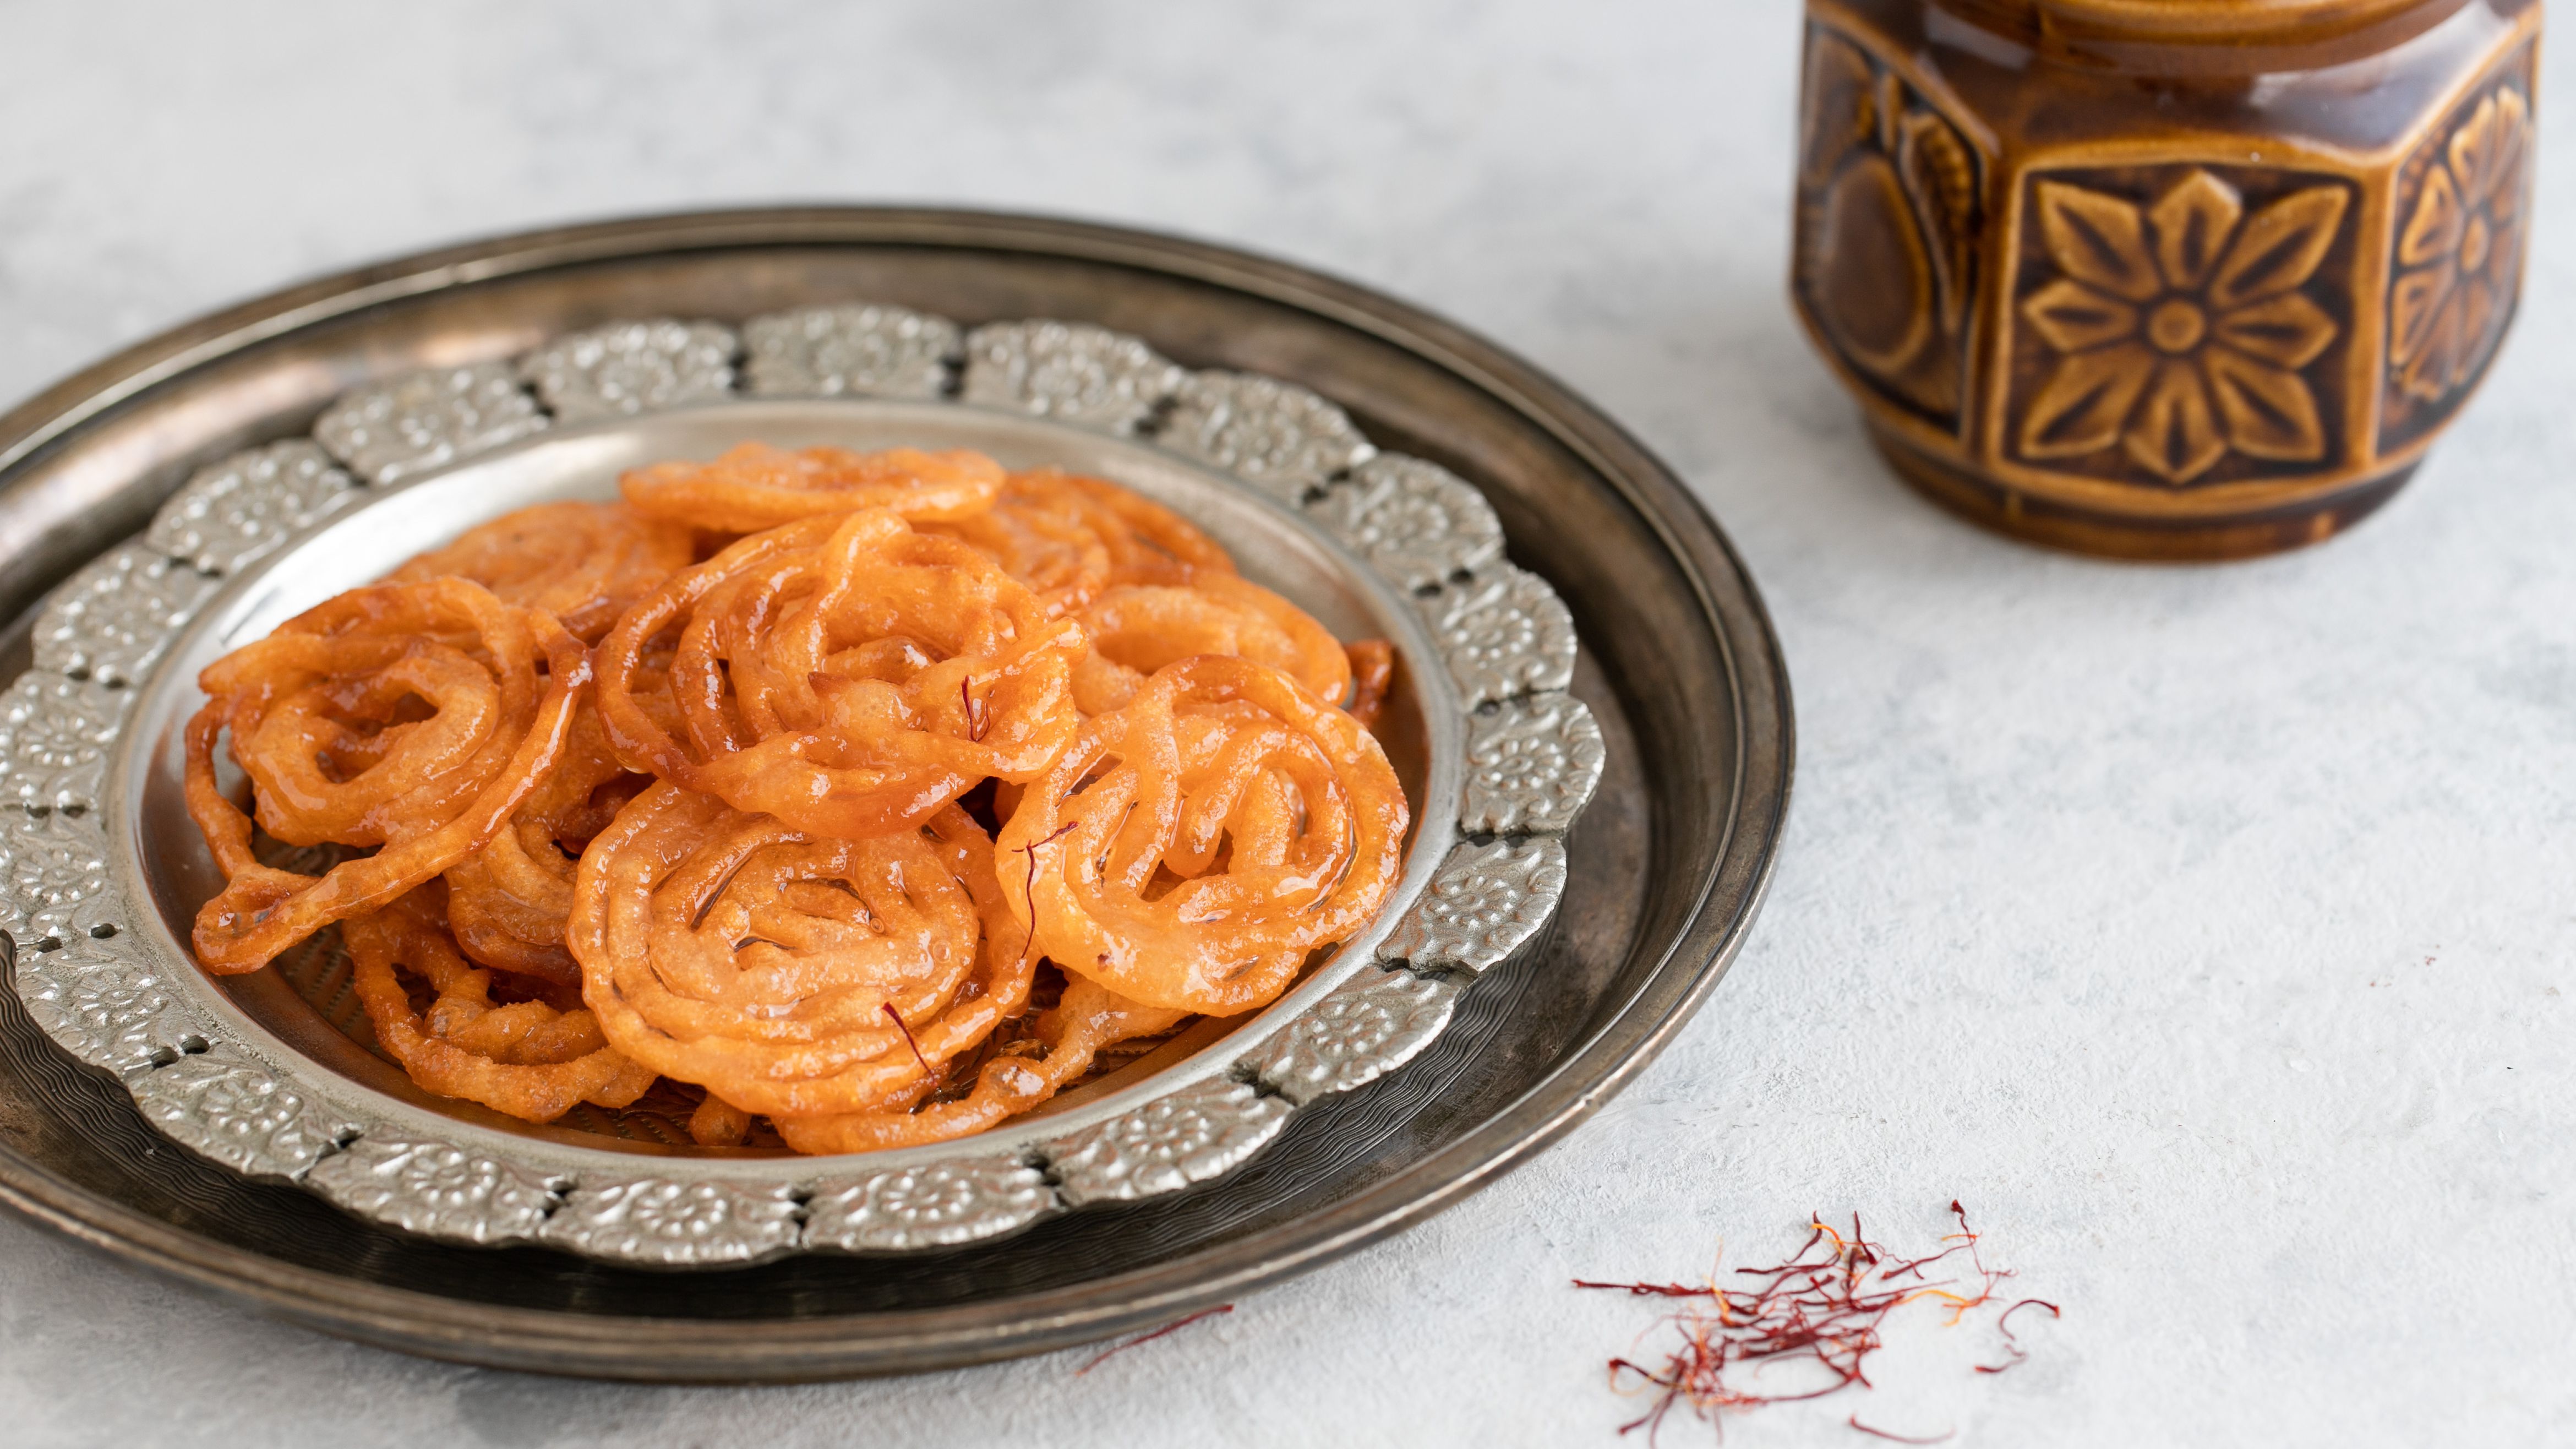
Dish: jalebi